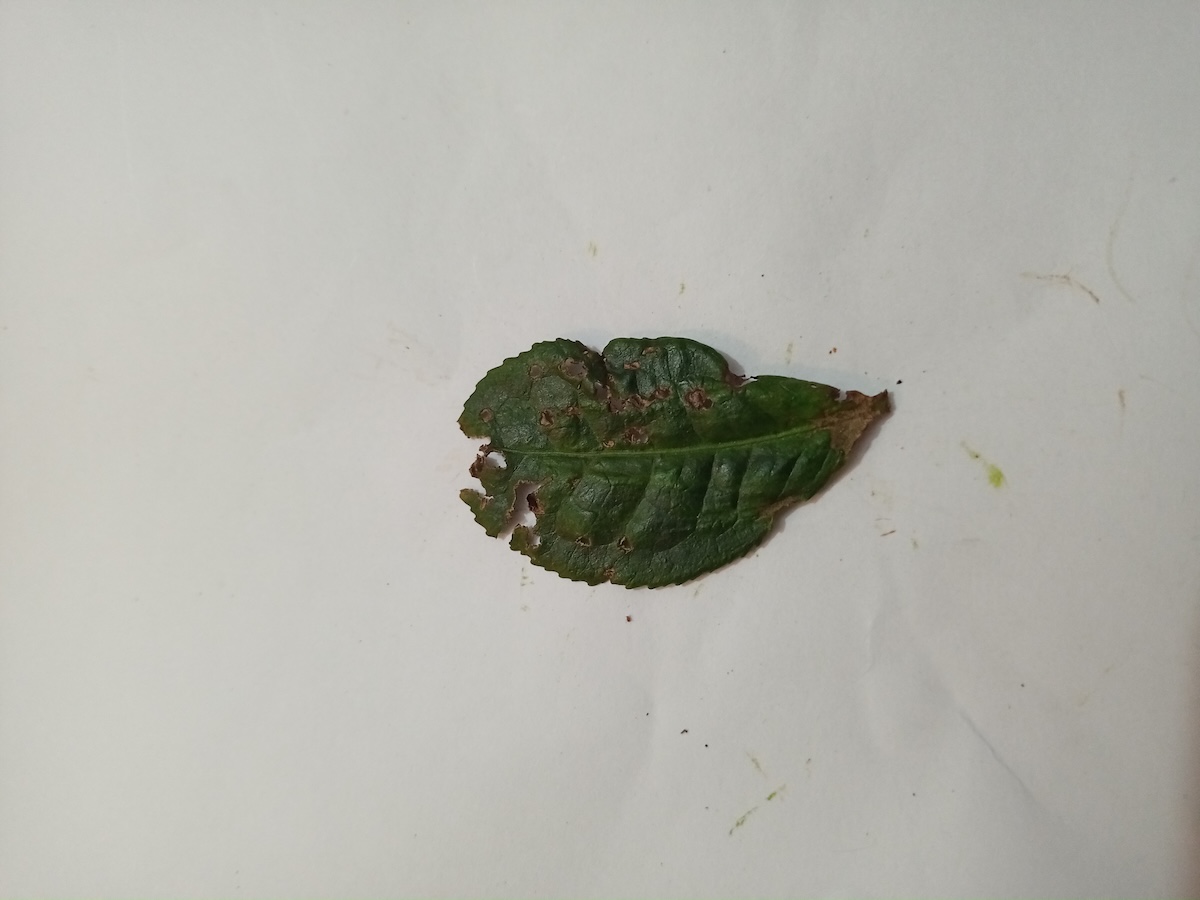
Label: Green mirid bug